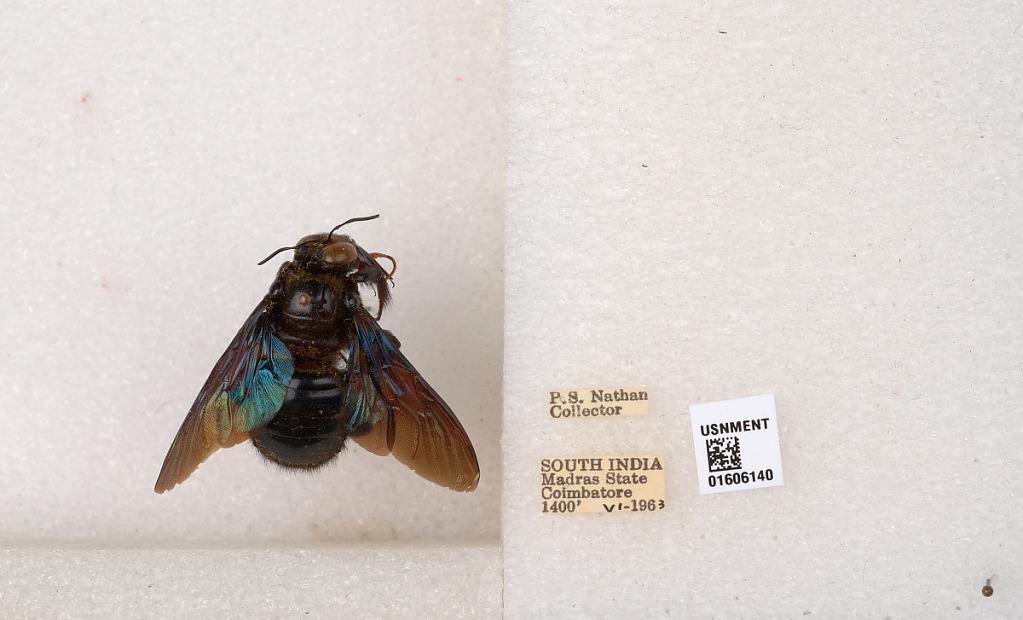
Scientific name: Xylocopa (Biluna) auripennis auripennis Lepeletier
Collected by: P. Nathan
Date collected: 1963-6-1
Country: India
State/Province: Tamil Nadu
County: Coimbatore
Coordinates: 10.9955, 76.9034